Big Day Out

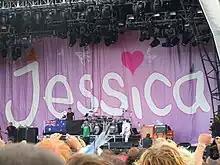
Limp Bizkit's tribute to Jessica Michalik during the 2012 Soundwave festival

During the 2001 Big Day Out festival in Sydney, Jessica Michalik was crushed in a mosh pit during a performance by the band Limp Bizkit. The crush reportedly occurred as the band began playing "My Generation". The band were then cut short by medical personnel and security staff as they attempted to play , after which the band took a 15-minute break before resuming their performance. Michalik was revived and rushed to Concord Hospital, but died of a heart attack five days later.